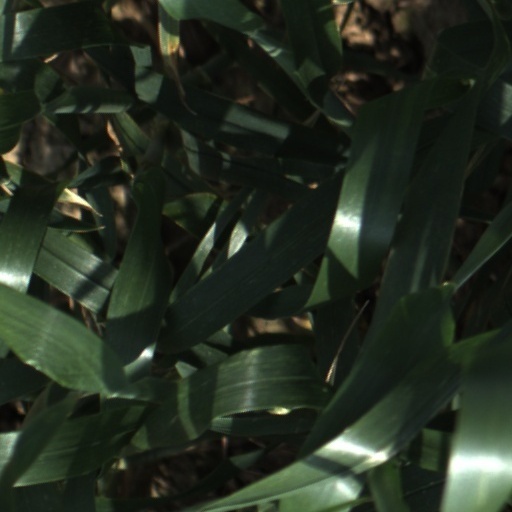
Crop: wheat